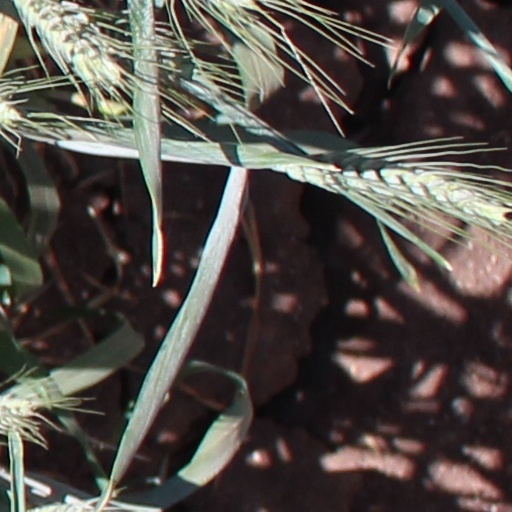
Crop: wheat